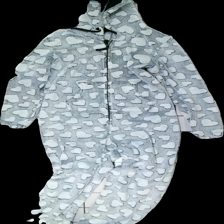
View: front
Type: Dress
Category: Ladies
Brand: Esmara (Lidl)
Colors: White, Grey
Material: 100% polyester
Pattern: Other
Cut: Regular
Size: S
Season: All
Stains: Major
Holes: Major
Damage: fläck
Damage location: middle center
Damage 2: hål i skrev
Damage 2 location: middle center
Damage 3: fläck
Damage 3 location: middle center
Price range: <50
Recommended usage: Export
Description: fluffig onepiece med hjärtan över hela. hål i skrevet och fläck bak och fram, lösa trådar